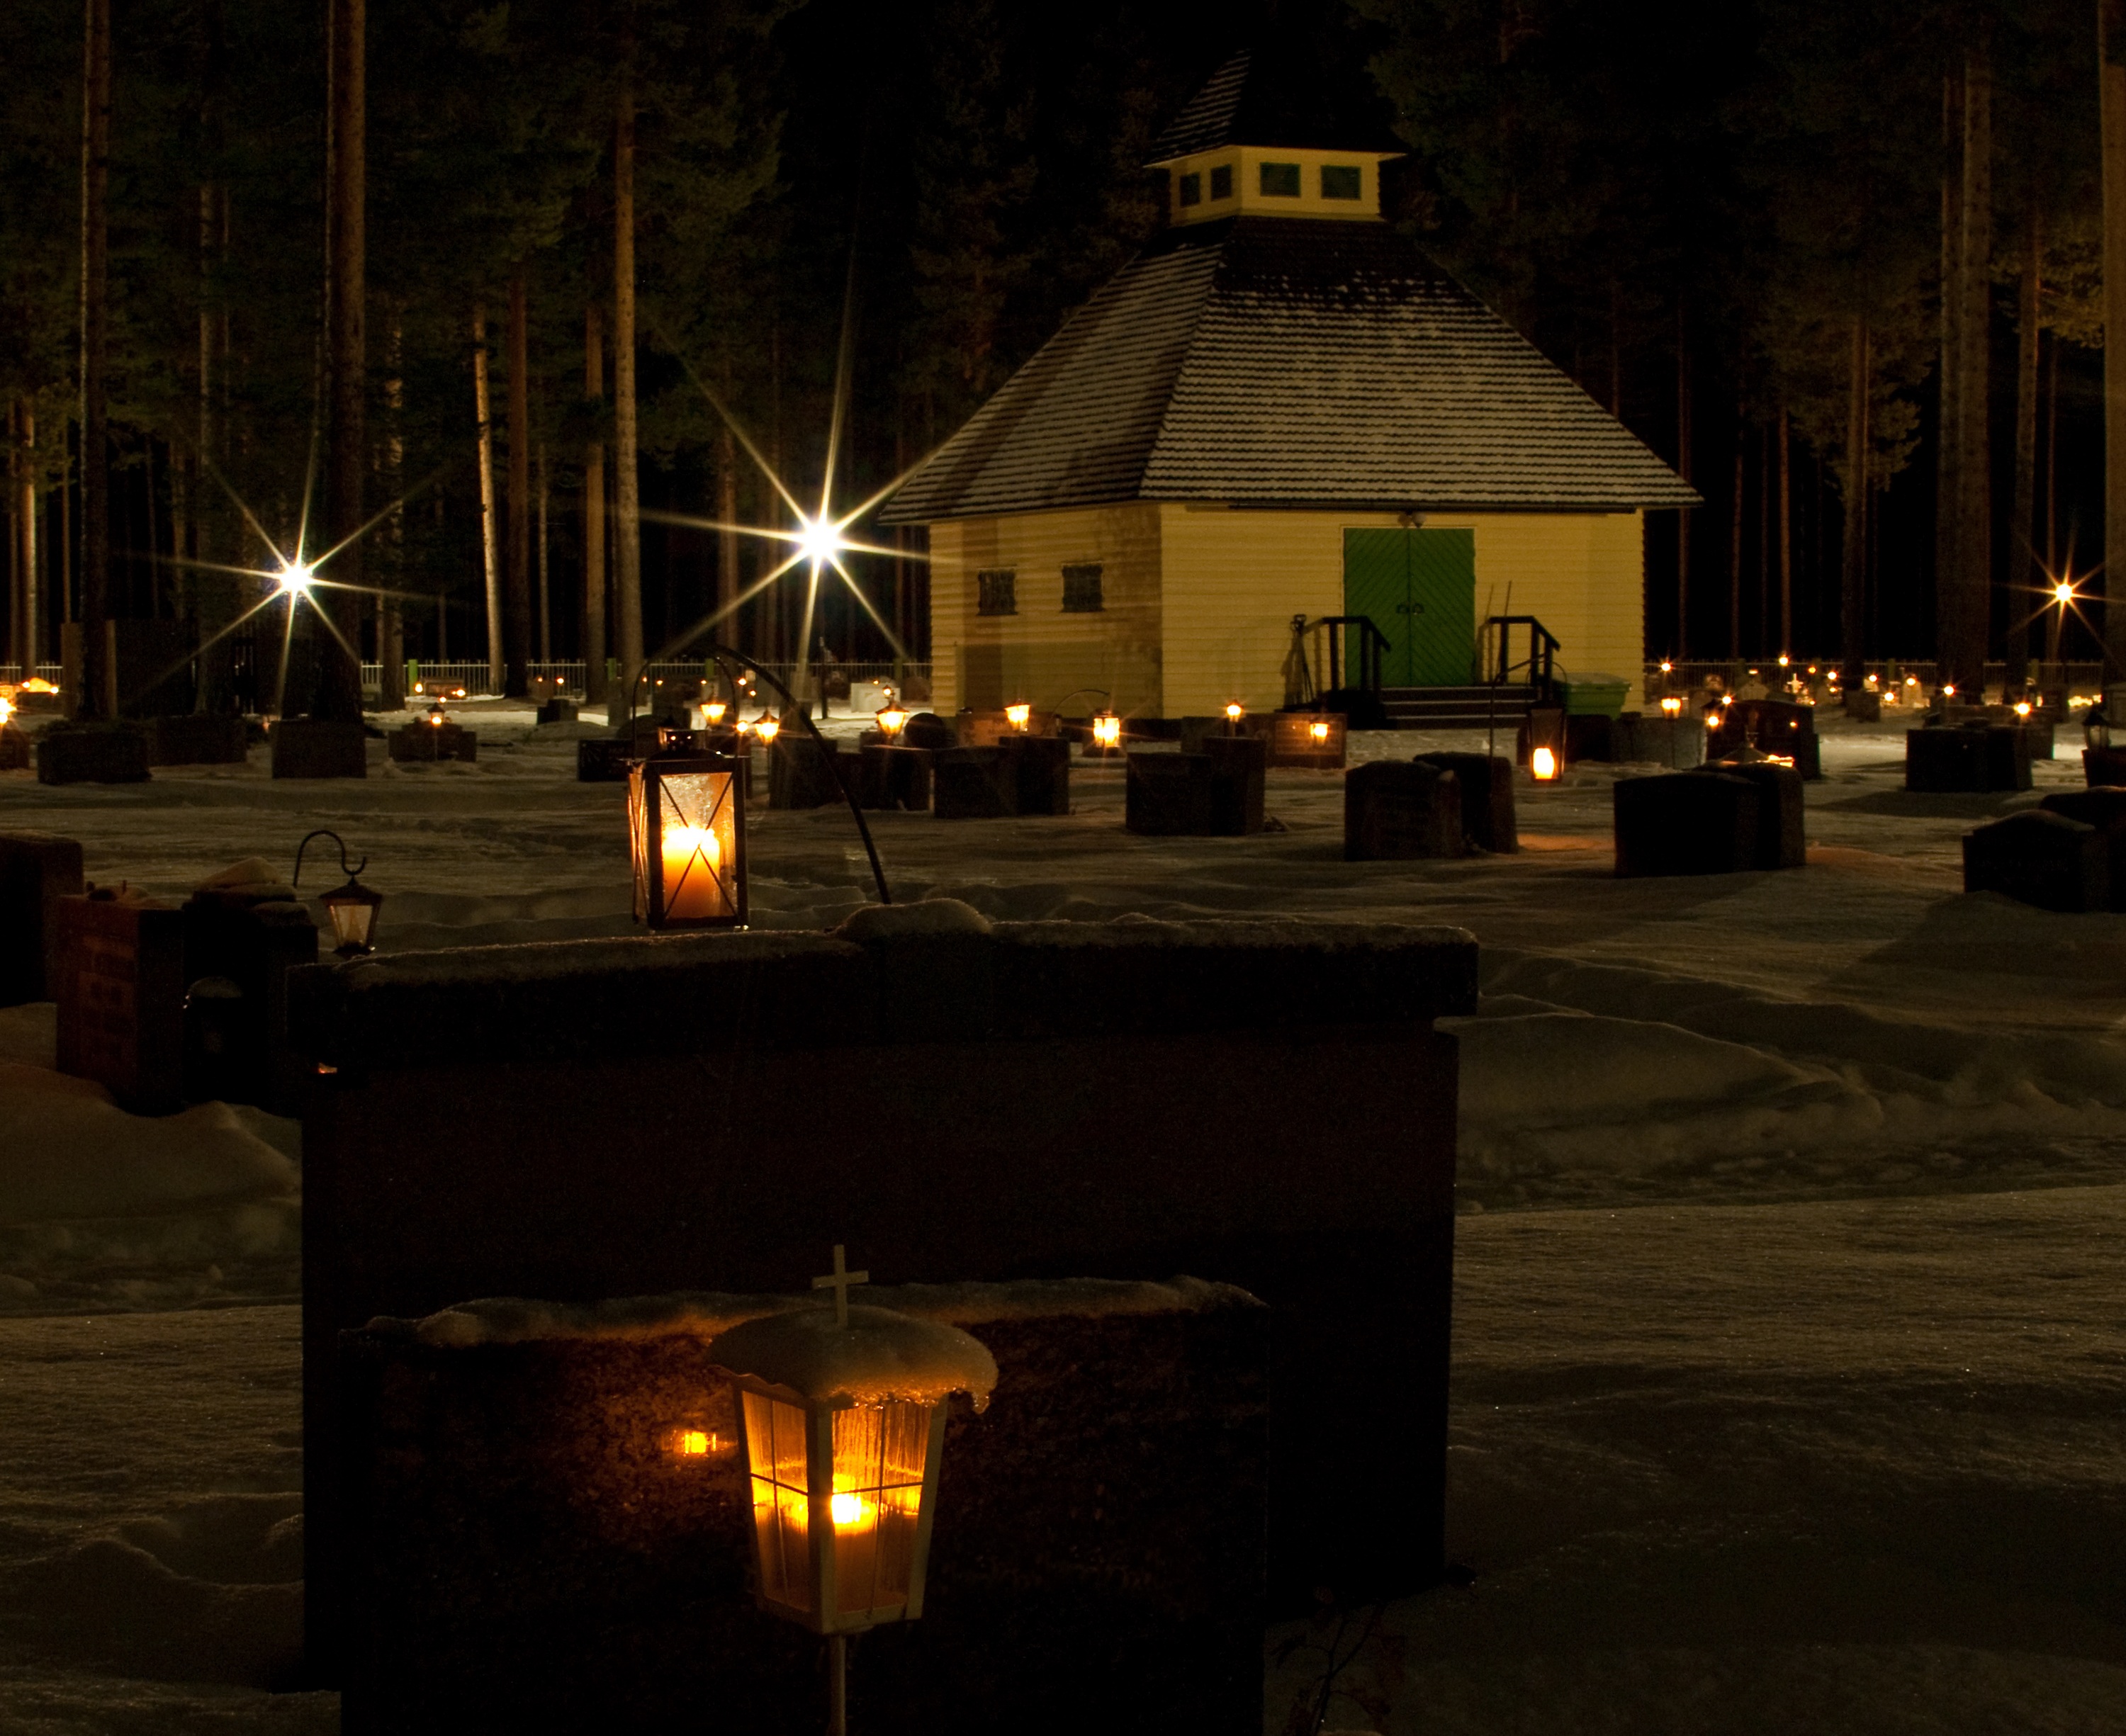
light, night, dusk, evening, darkness, street light, cemetery, lighting, lapland, all saints, vuollerim